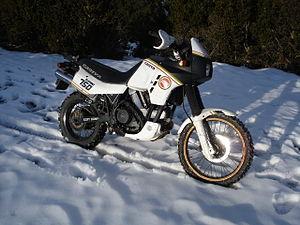
La 750 Elefant est un modèle de motocyclette du constructeur italien Cagiva.